Gasparo Duiffopruggar

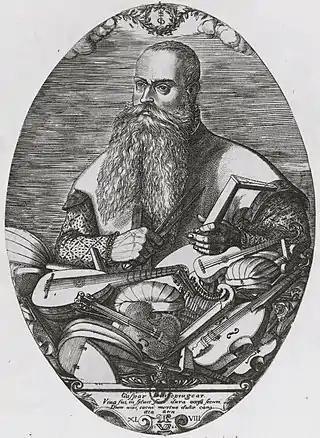
Gasparo Duiffopruggar, engraving by Pierre Woeiriot (1532–1599)

Gasparo Duiffopruggar (1514 – ) was an instrument maker. His originally German family name was also spelled Tieffenbrucker, Tiefenbrugger, Tiefenbrucker, Teufenbrugger, Tuiffenbrugger, Deuffenbrugger, Dieffopruchar, Dieffoprughar, Duyfautbrocard, Duiffopruggar, Duiffoprugcar, Dubrocard, Dieffoprukhar, Diafopruchar, Thiphobrucar, Fraburgadi, his first name also Kaspar, Caspar or Gaspard. Duiffopruggar is believed to have been born near Füssen in Bavaria, Germany, and had moved to Lyon, France, where he did most of his work, by 1553. He was one of the first to produce the violin in its modern form.